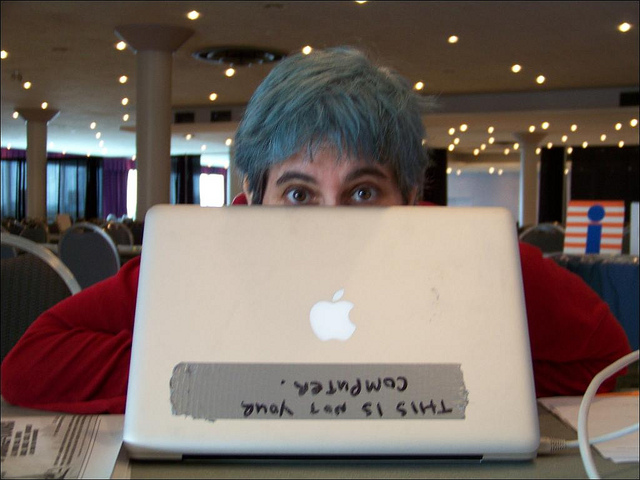
user: Given an image and a question. Answer the question in a short answer. Question: Who is the co founder of the company of this laptop who passed away in 2011? Short Answer:
assistant: steve job